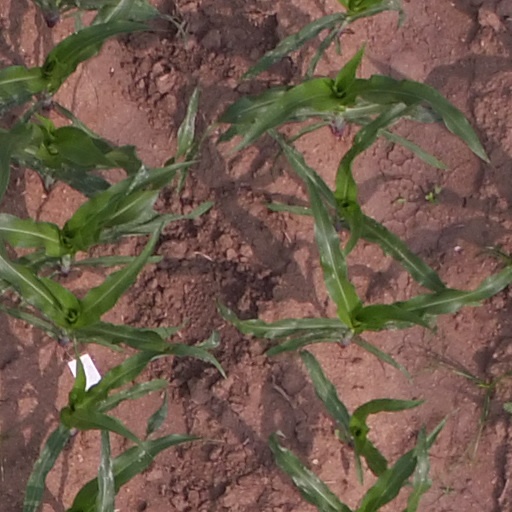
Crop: maize; corn